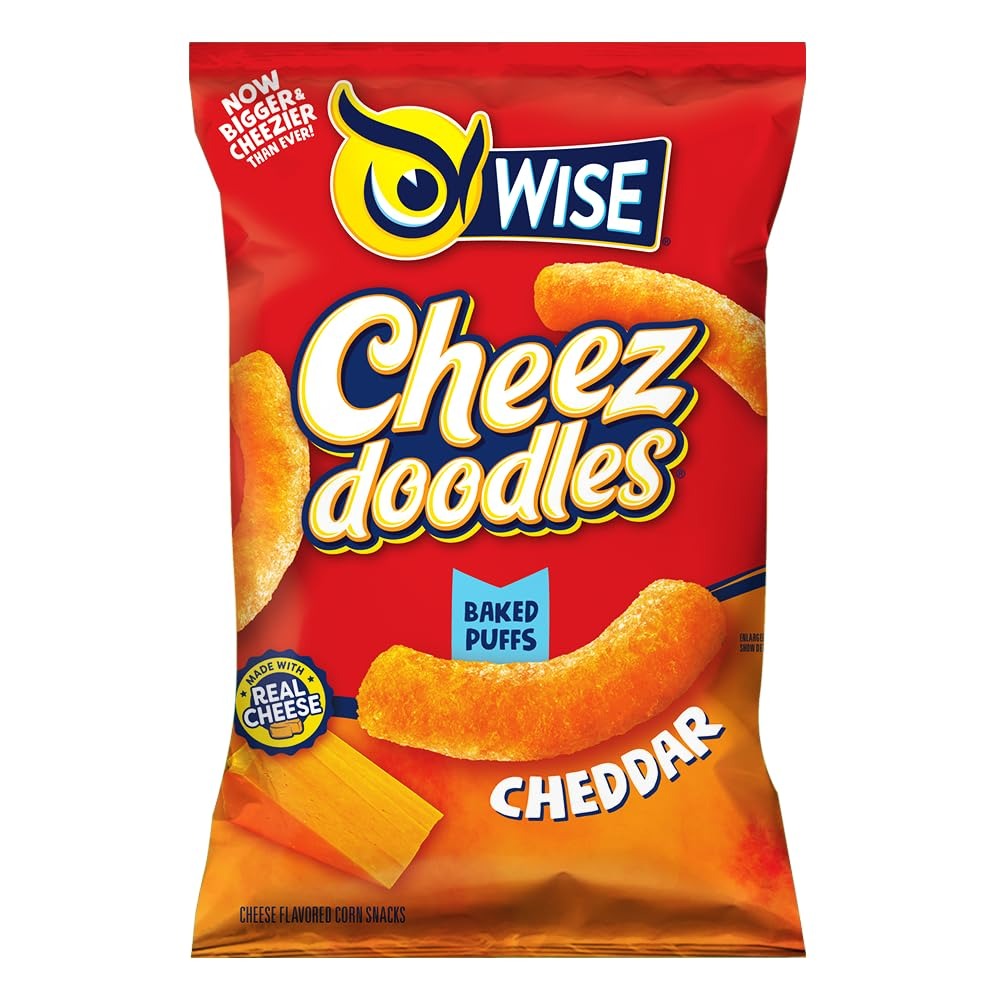
Item Name: Wise: Puffed Cheez Doodles Made With Real Cheese Corn Snacks, 9.5 Oz
Bullet Point: Cheez Doodles, Baked, Puffed
Product Description: Snack Puffs
Value: 8.5
Unit: Ounce

Price: 3.39